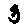
Label: 3